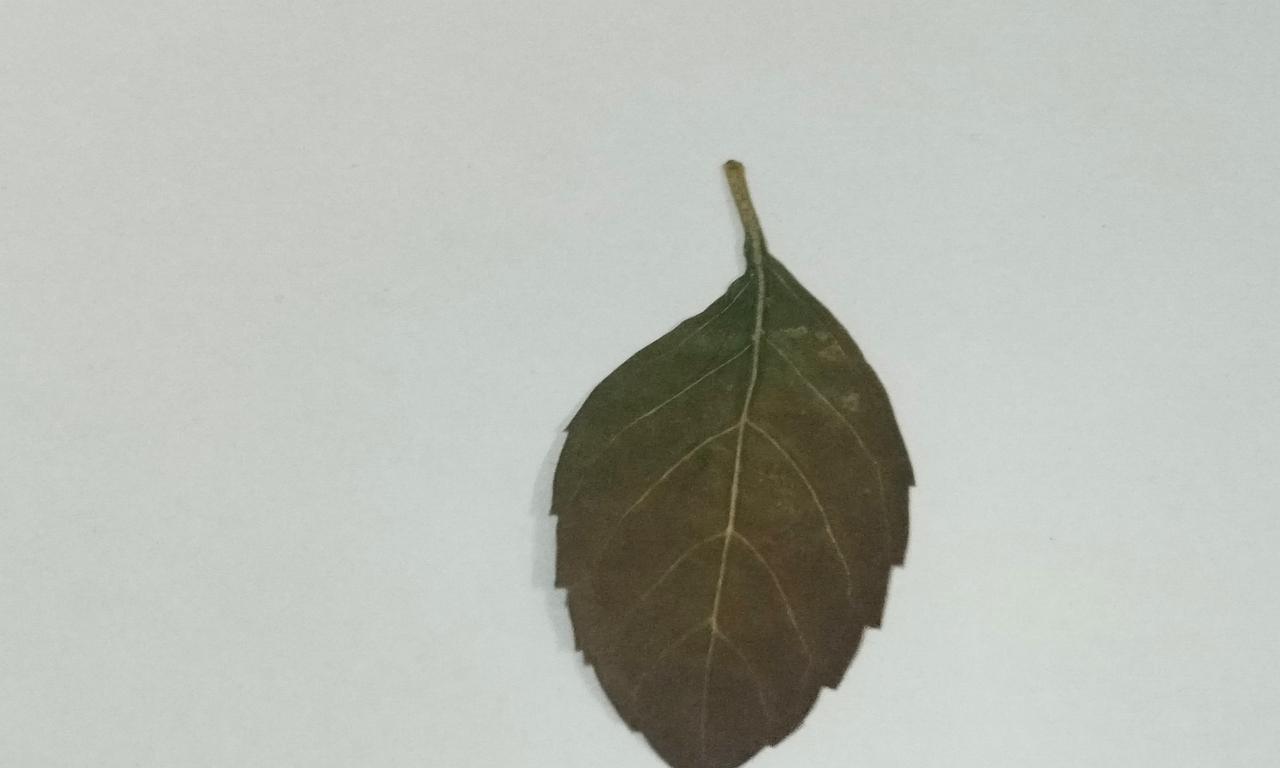
Label: Dried